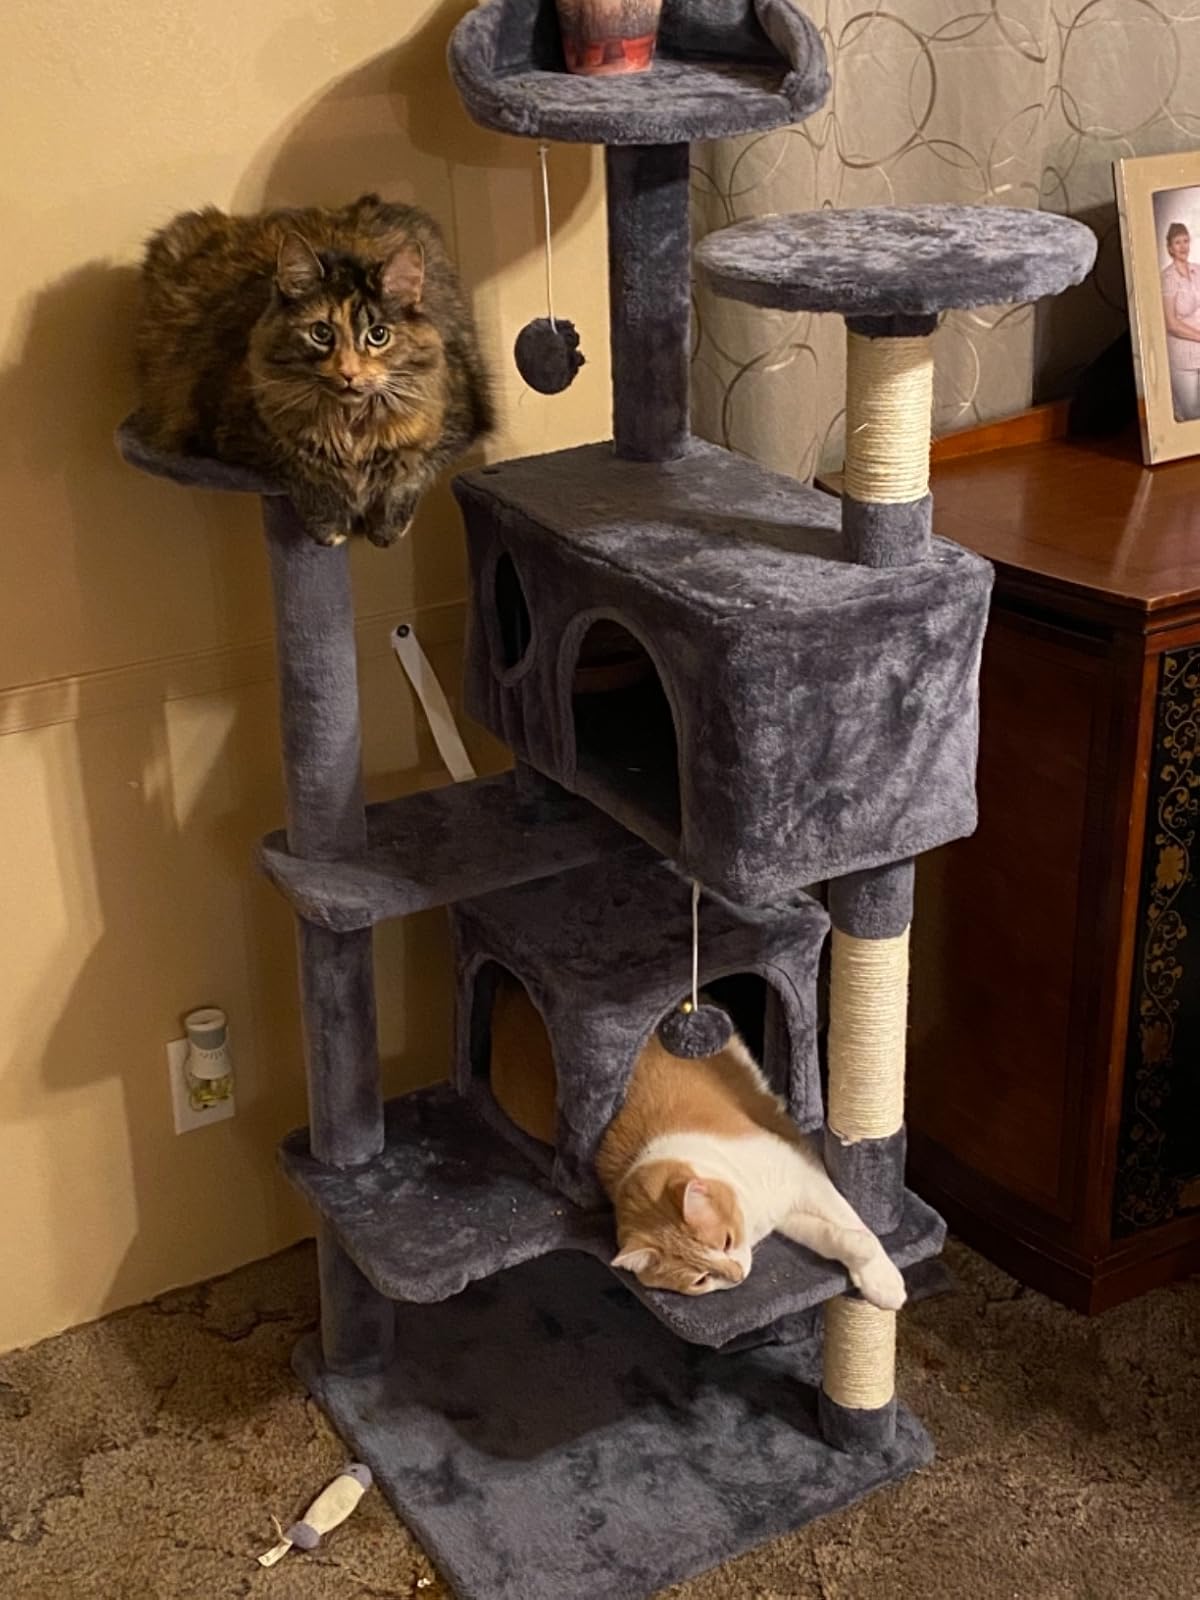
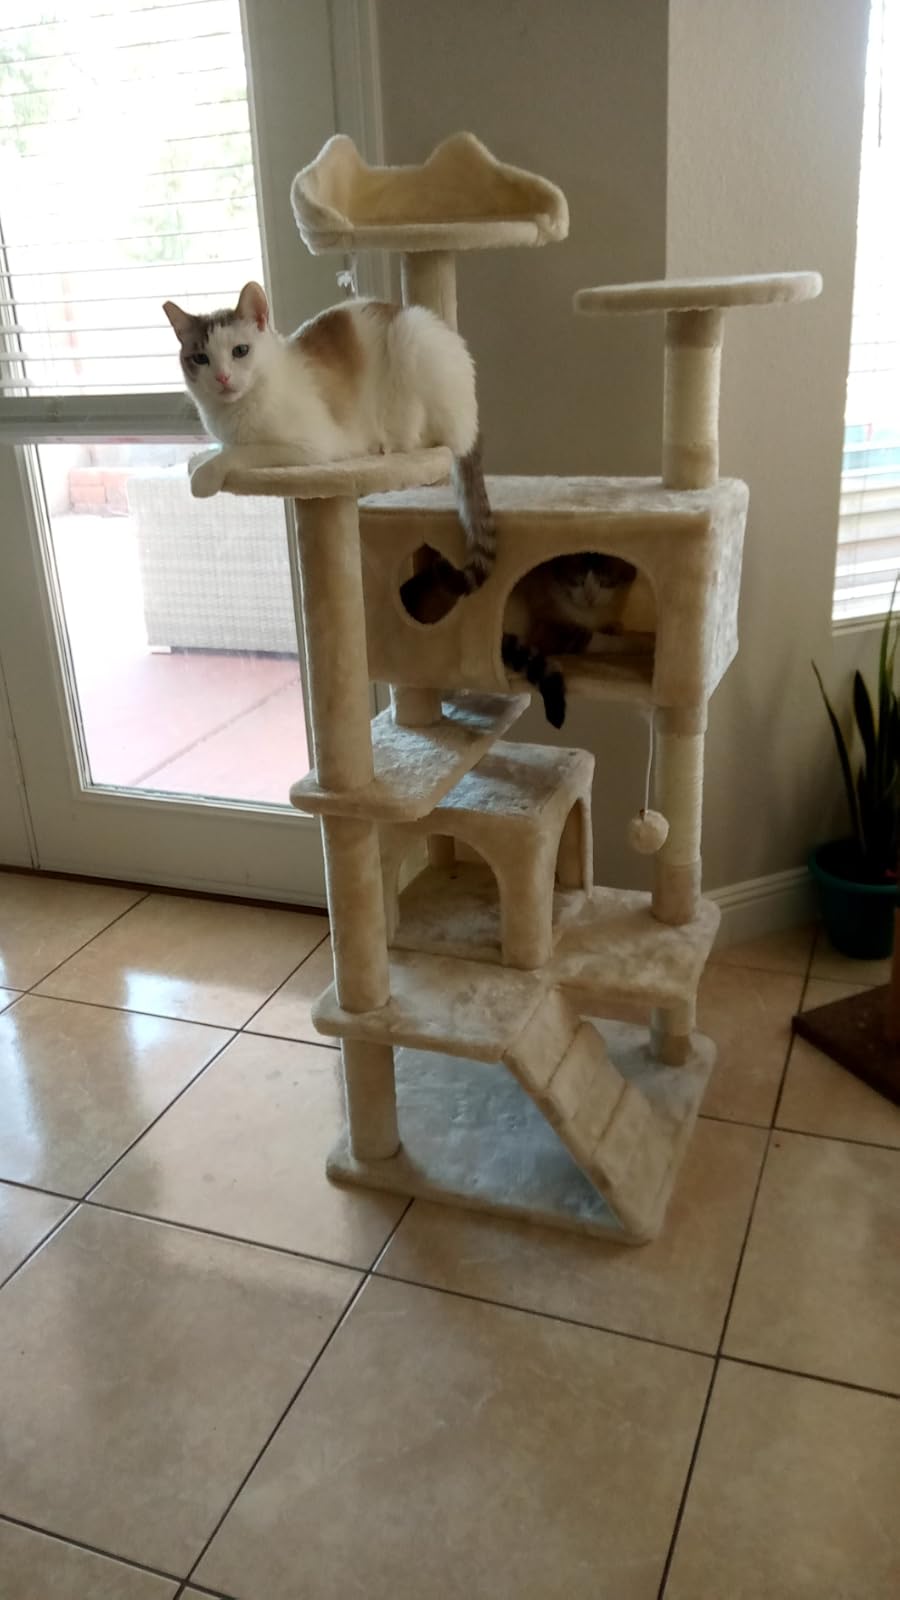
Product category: items_cat tree
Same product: no